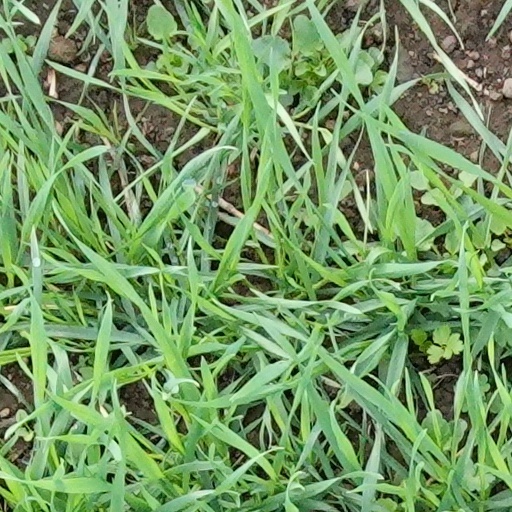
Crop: wheat